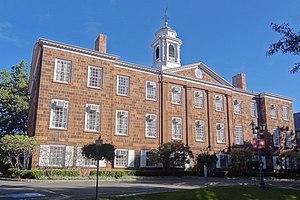
New Brunswick est une ville américaine de l'État du New Jersey, siège du comté de Middlesex, également connue sous les noms de « Healthcare city » ou de « Hub city ». Elle se situe à 50 km au sud-ouest de New York, sur la rive sud du Raritan, à environ 24 km de l'embouchure du fleuve. En 2006, le bureau du recensement des États-Unis a estimé sa population à 50 172 habitants.